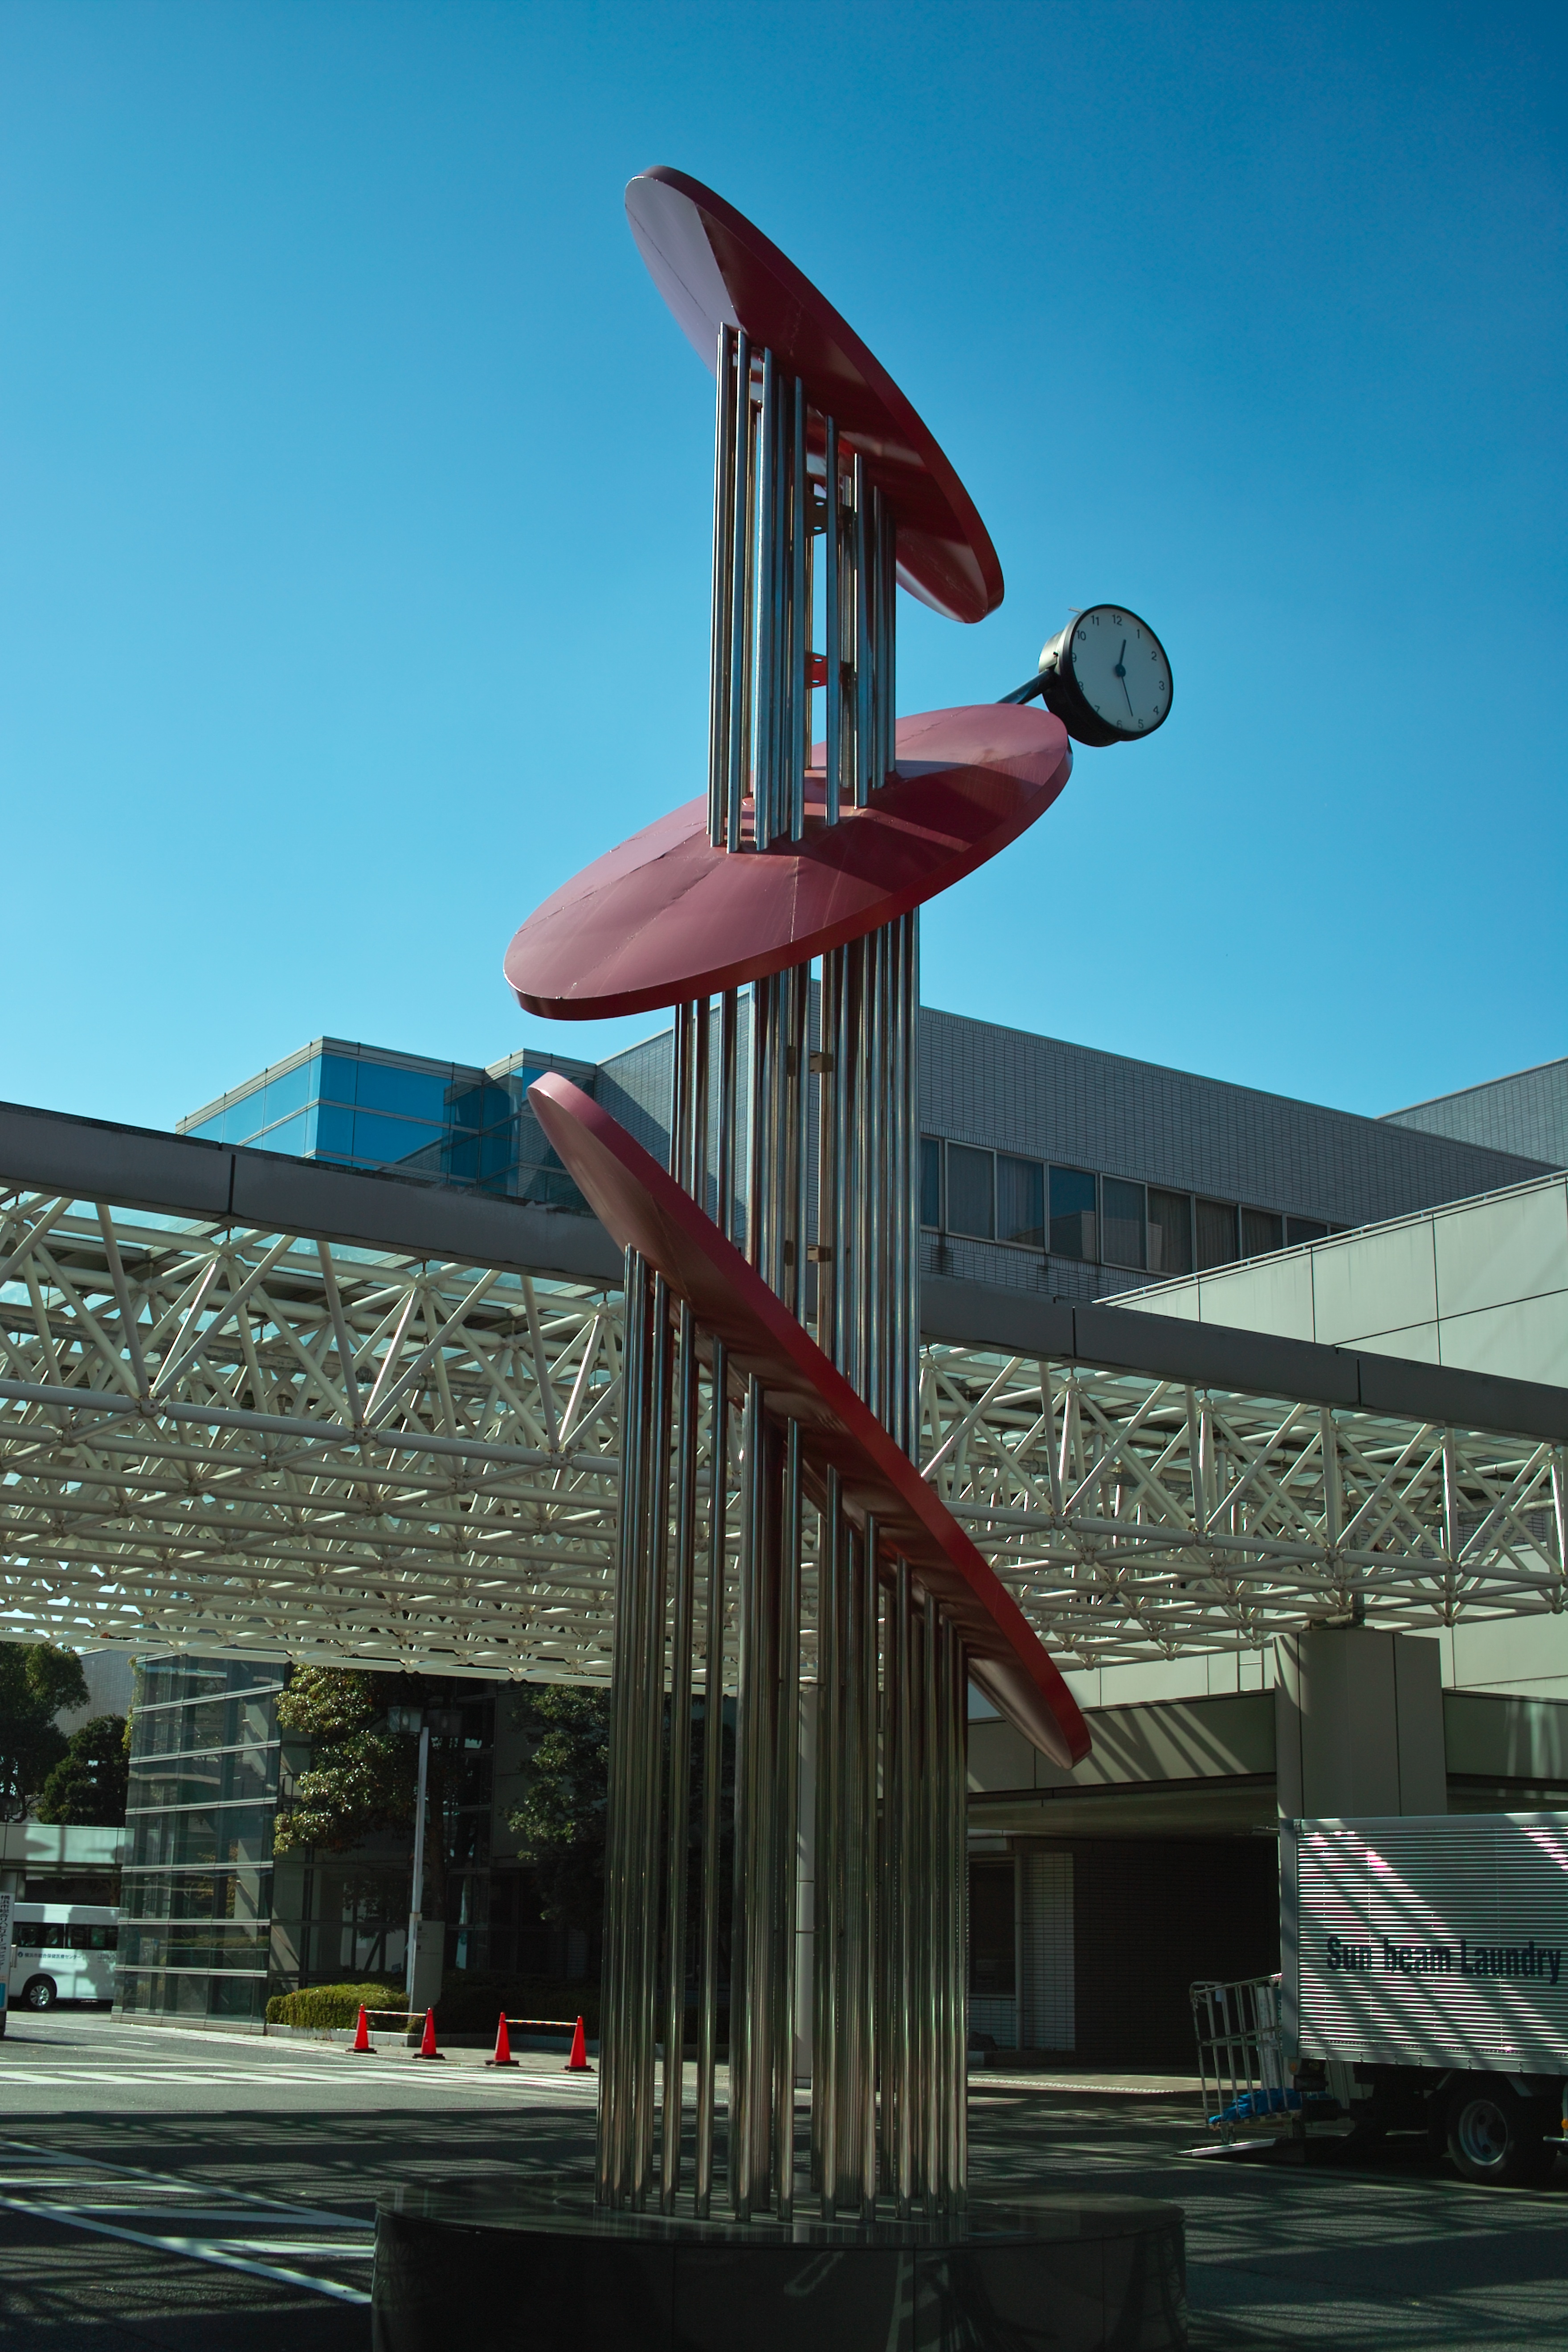
architecture, structure, city, skyscraper, downtown, transport, vehicle, landmark, lighting, stadium, public transport, clock tower, urban area, objets d art, shin yokohama, sport venue